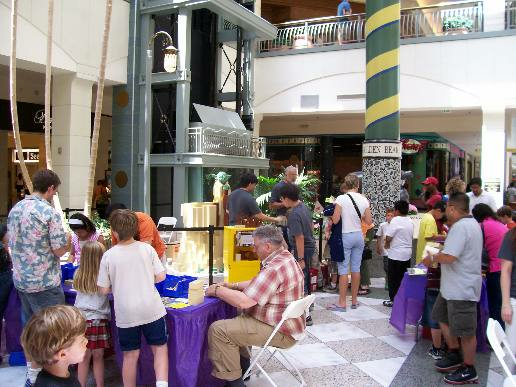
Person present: Yes